Halfpenny (British pre-decimal coin)

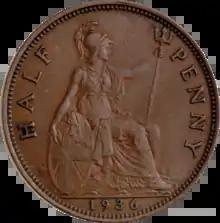
Original reverse: 1717–1936

The original reverse of the bronze version of the coin, designed by Leonard Charles Wyon, is a seated Britannia, holding a trident, with the words to either sides. Issues before 1895 also feature a lighthouse to Britannia's left and a ship to her right. Various minor adjustments to the level of the sea depicted around Britannia, and the angle of her trident were also made over the years. Some issues feature toothed edges, while others feature beading.